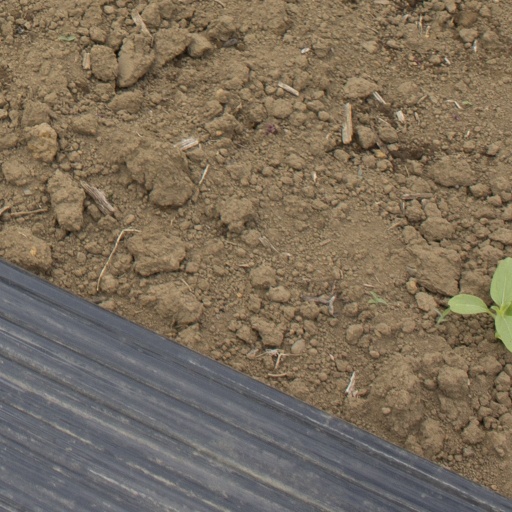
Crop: Jerusalem artichoke